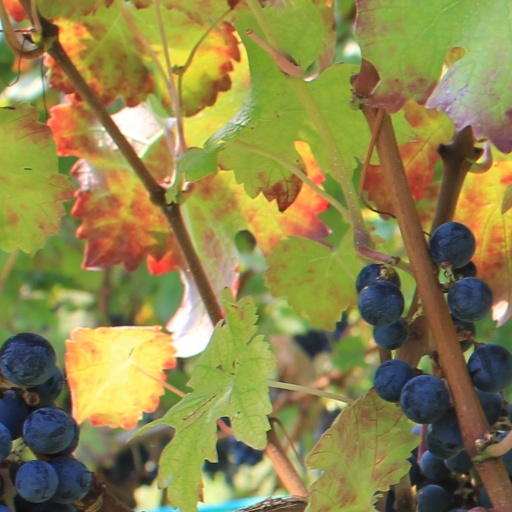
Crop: grape